William Watson (decathlete)

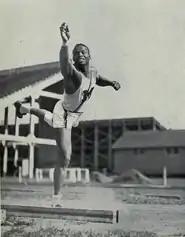
Watson from 1938 "Michiganensian"

William Delouis Watson (December 18, 1916 – 1973), also known as Big Bill Watson, was an American track and field athlete. Watson was the Amateur Athletic Union (A.A.U.) decathlon champion in 1940 and 1943. He was the first African-American to win the U.S. decathlon championship and the first African-American to be selected as the captain of any athletic team at the University of Michigan, being selected as the captain of the Michigan track team in 1939. While at Michigan, Watson won 12 individual Big Ten Conference championships, including three consecutive championships (1937–1939) in the long jump, discus and shot put. He served as a police officer for the Detroit Police Department for 25 years from the early 1940s until his retirement in 1966. Watson was posthumously inducted into the University of Michigan Athletic Hall of Honor in 1982.